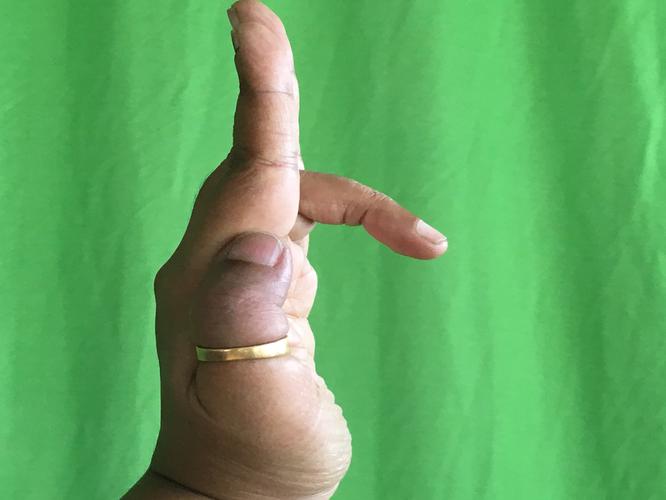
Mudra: Tripathaka
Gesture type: single_hand